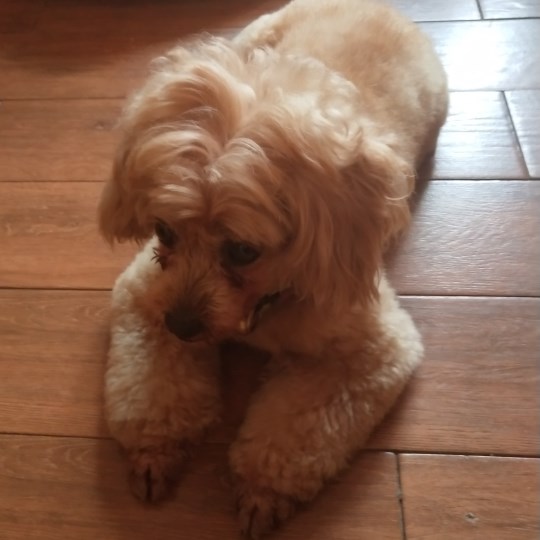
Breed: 7449-n000128-teddy